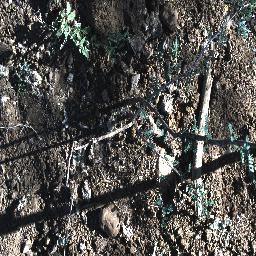
Label: negative